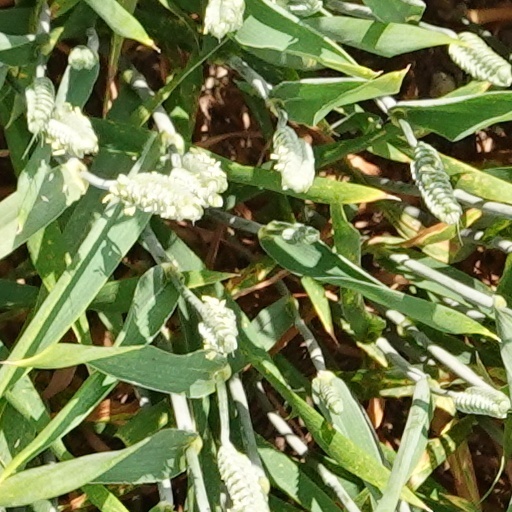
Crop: wheat